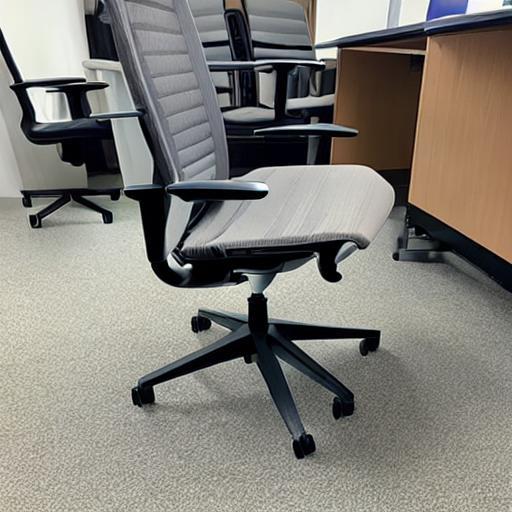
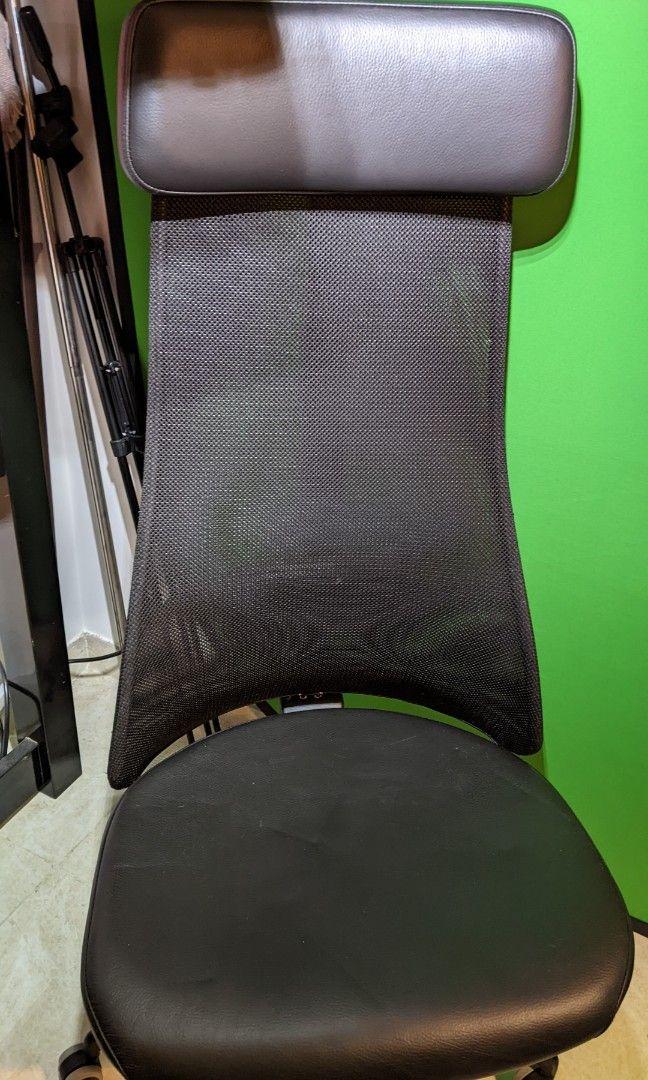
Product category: items_chair
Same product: no